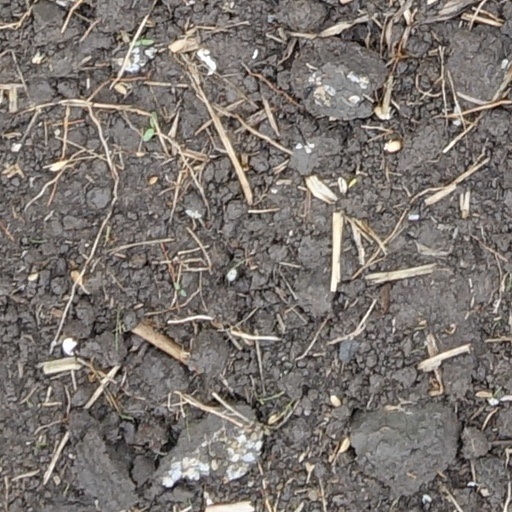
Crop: wheat